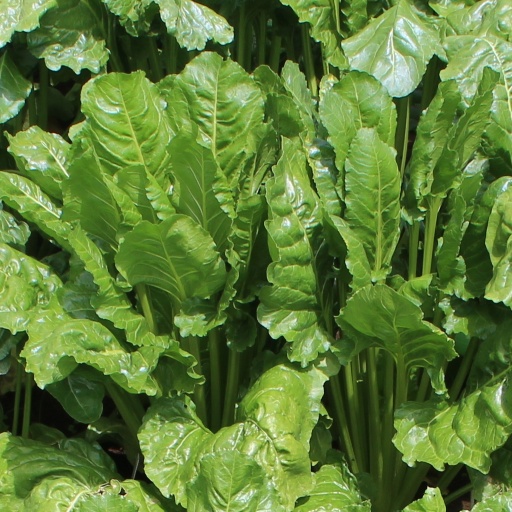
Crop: sugar beet